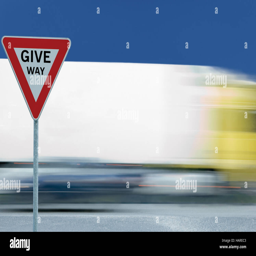
give way yield road traffic sign and motion blurred truck in the background